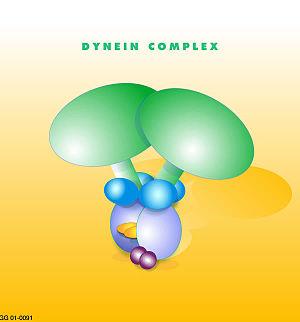
Les dynéines sont des complexes protéiques d’environ 2 MDa, comportant deux ou trois chaînes lourdes, deux chaînes intermédiaires et huit chaînes légères. Elles sont associées à des microtubules, se dirigeant vers leur extrémité « - », et possèdent plusieurs rôles différents. Les dynéines ne fonctionnent qu'avec un complexe protéique associé, la dynactine.